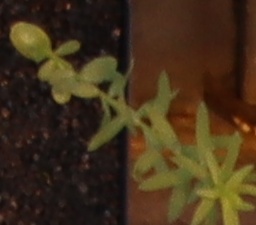
Label: Flax